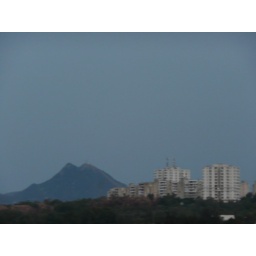
view of rades foret from the lake of tunis, with bu garneen mountain in the background